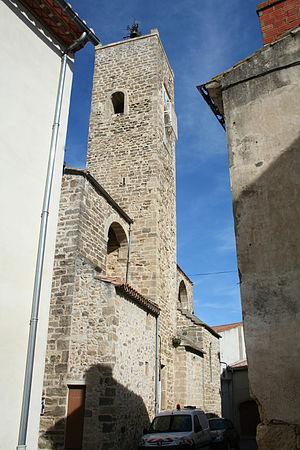
Bassan (Hérault) - église Saint-Pierre aux liens.
Bassan est une commune française située dans le département de l'Hérault, en région Occitanie.